Reddit

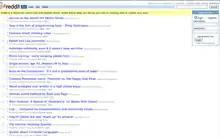
Reddit homepage in 2005–the site's design was based on the page until the 2018 redesign; the classic layout is still available on old.reddit.com

The site has undergone several products and design changes since it originally launched in 2005. When it initially launched, there were no comments or subreddits. Comments were added in 2005 and interest-based groups (called 'subreddits') were introduced in 2008. Allowing users to create subreddits has led to much of the activity that redditors would recognize that helped define Reddit. These include subreddits "WTF", "funny", and "AskReddit". Reddit rolled out its multireddit feature, the site's biggest change to its front page in years, in 2013. With the multireddits, users see top stories from a collection of subreddits.